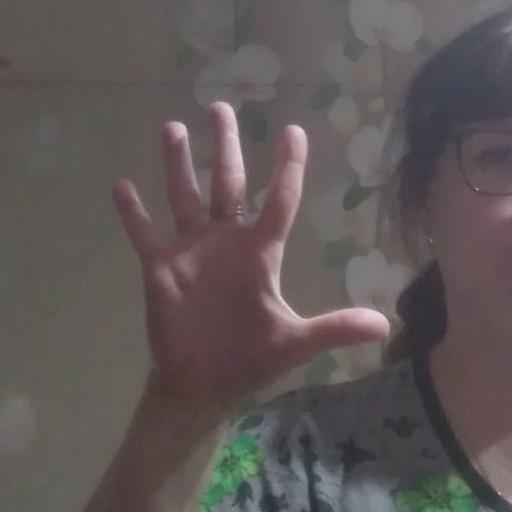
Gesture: palm